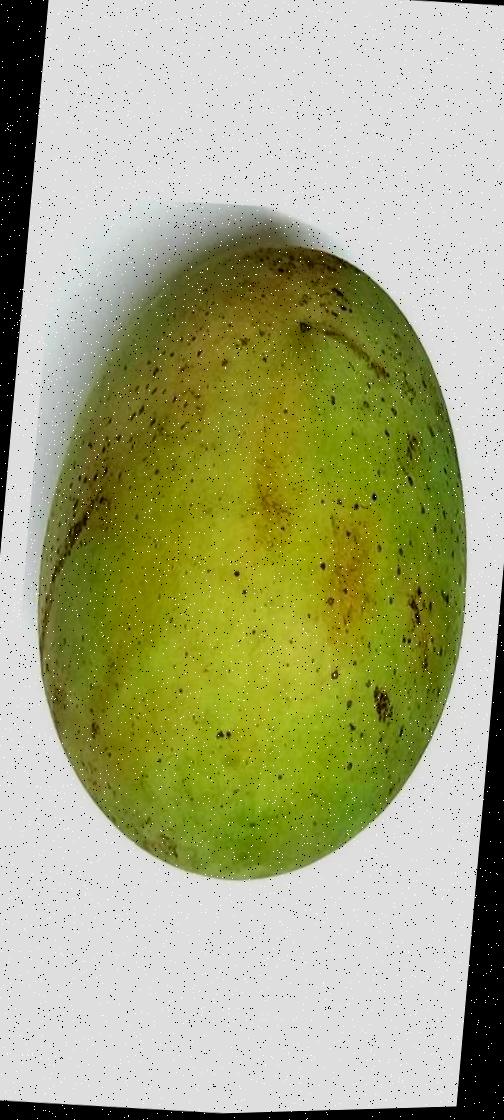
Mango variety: Shada